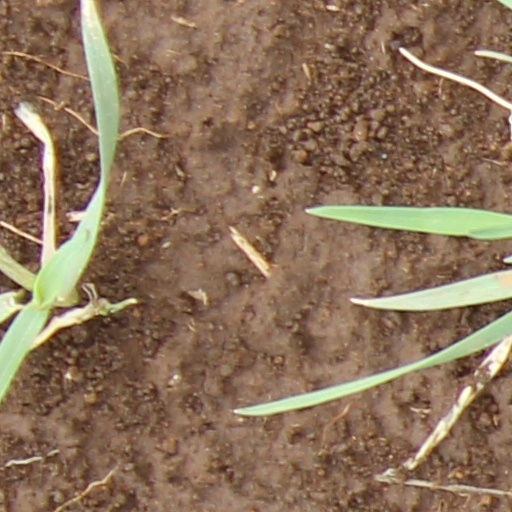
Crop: wheat